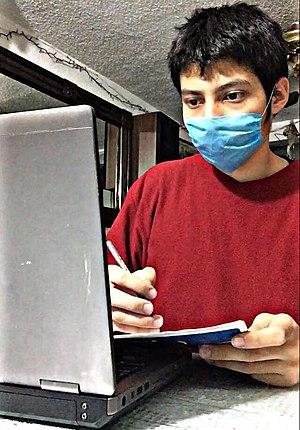
La pandémie de Covid-19 est une crise sanitaire majeure provoquée par une maladie infectieuse émergente apparue fin 2019 en Chine continentale, la maladie à coronavirus 2019, dont l'agent pathogène est le SARS-CoV-2. Ce virus est à l'origine d'une pandémie, déclarée le 11 mars 2020 par l'Organisation mondiale de la santé. Au Mexique, elle est importée par un Mexicain en provenance d'Italie le 27 février 2020.